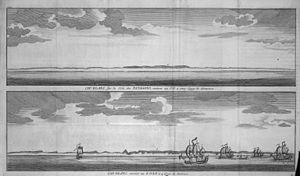
Le voyage du Commodore Anson est une circumnavigation autour du monde durant le XVIIIᵉ siècle. En 1740, pendant la guerre de l'oreille de Jenkins qui opposa la Grande-Bretagne et l’Espagne de 1739 à 1748, le Commodore George Anson reçut du roi Georges II le commandement d’une escadre, avec la mission d’aller harceler les colonies espagnoles de l’océan Pacifique, et si possible de capturer le galion de Manille. Anson passa dans le Pacifique par le cap Horn, remonta le long des côtes de l’Amérique du Sud, puis traversa le Pacifique jusqu’à Macao. Il captura le galion de Manille près des côtes des Philippines, et revint en Grande-Bretagne par le cap de Bonne-Espérance.